Vinkovci

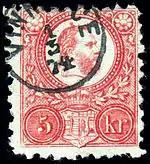
Kingdom of Hungary stamp canceled with the Hungarian name "VINKOVCE" in 1874.

In the late 19th and early 20th century, Vinkovci was a district capital in the Syrmia County of the Kingdom of Croatia-Slavonia. "Zion", the first Zionist organisation in the area of modern-day Croatia was established in Vinkovci. Following the German-Soviet invasion of Poland, which started World War II in 1939, one the main escape routes of Poles from occupied Poland led through Vinkovci towards Trieste and then further to Polish-allied France, where the Polish Army was reconstituted to continue the fight against Germany. From 1941 to 1945, Vinkovci was part of the Independent State of Croatia, whose authorities destroyed the Vinkovci Synagogue in 1941–42, which was among the largest and the most prestigious synagogues in Croatia. From 17 April 1944 the city was heavily bombed by the Allies due to its important position in transportation. On April 13, 1945, as a part of Syrmian Front offensive, Yugoslav Partisans launched an offensive to liberate Vinkovci with Partisan units entering the city by 6 p.m. of the same day.